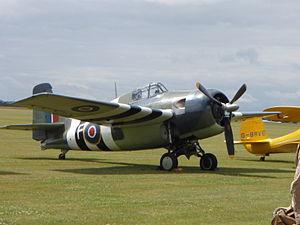
Un Grumman F4F Wildcat au meeting aérien 'Flying Legends' à Duxford, en 2008 Español: Un Grumman F4F Wildcat en la exhibición de vuelo 'Flying Legends' en Duxford, Inglaterra, 2008
Le Grumman F4F Wildcat est un avion de chasse américain pour porte-avions qui fut mis en service au sein de l'United States Navy et de la Fleet Air Arm britannique en 1940 sous la dénomination Martlet.